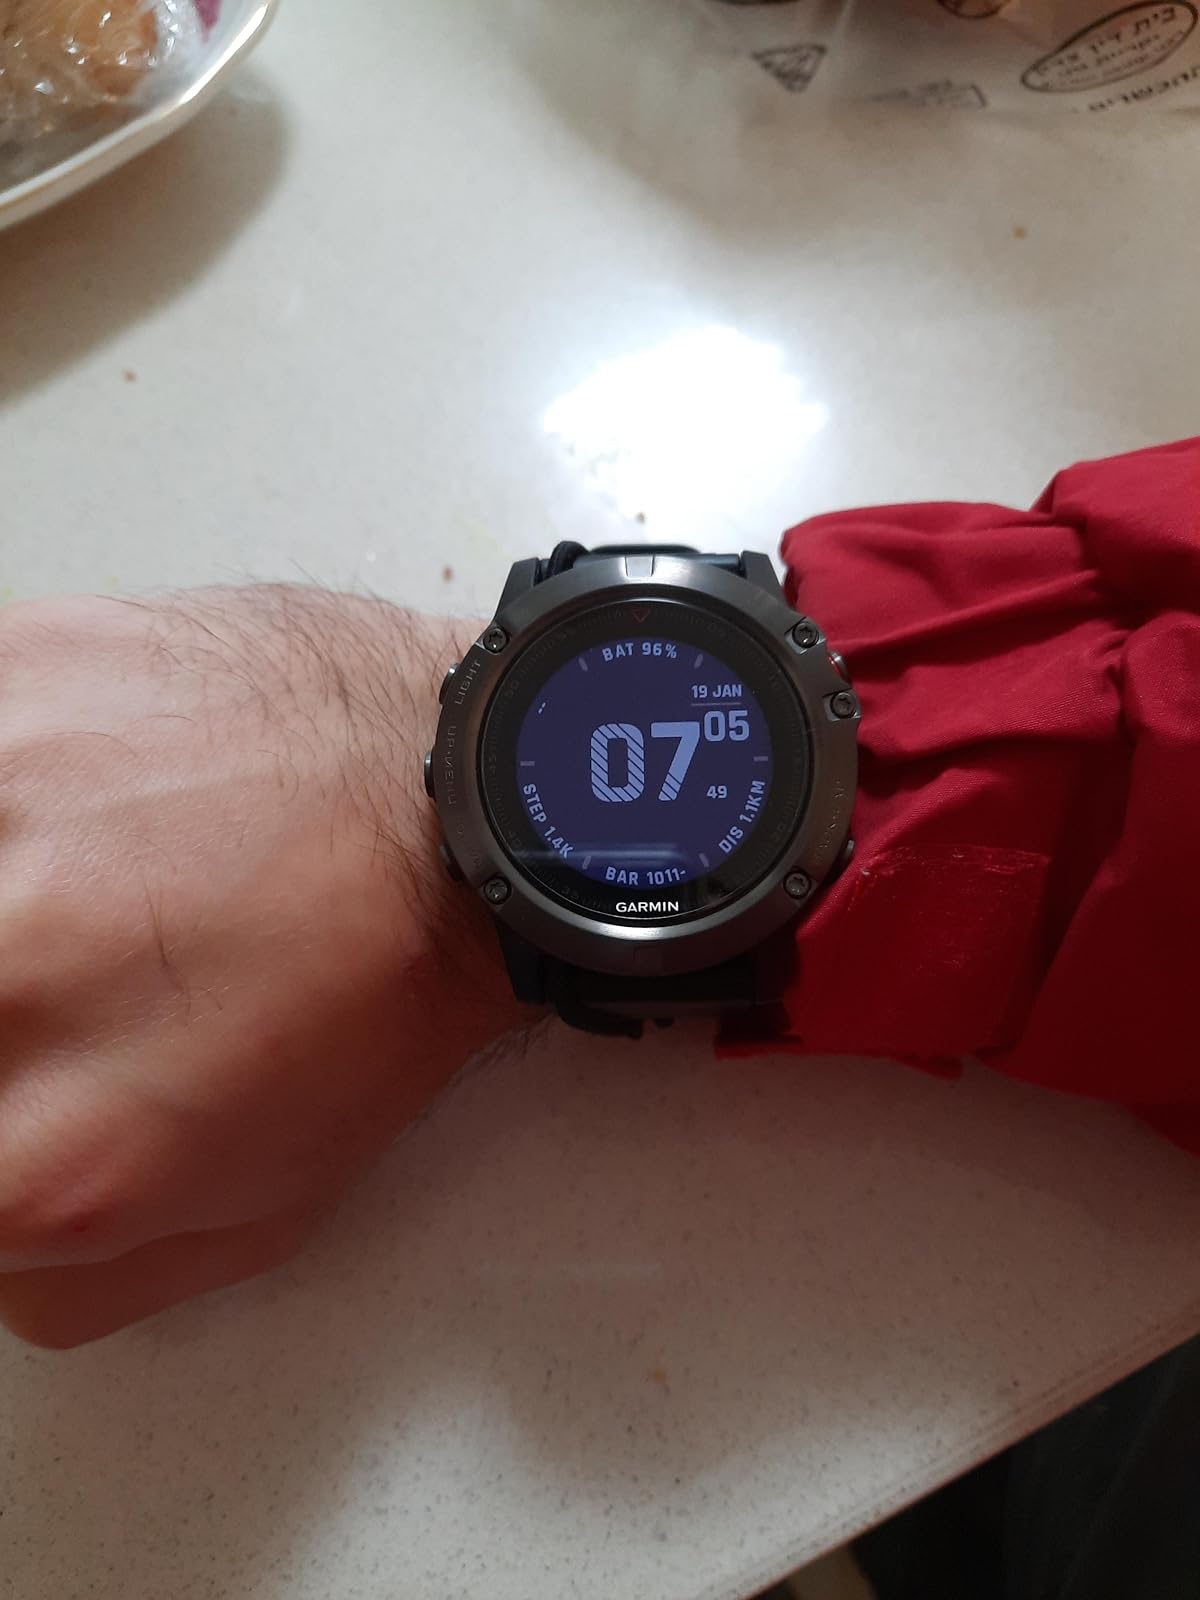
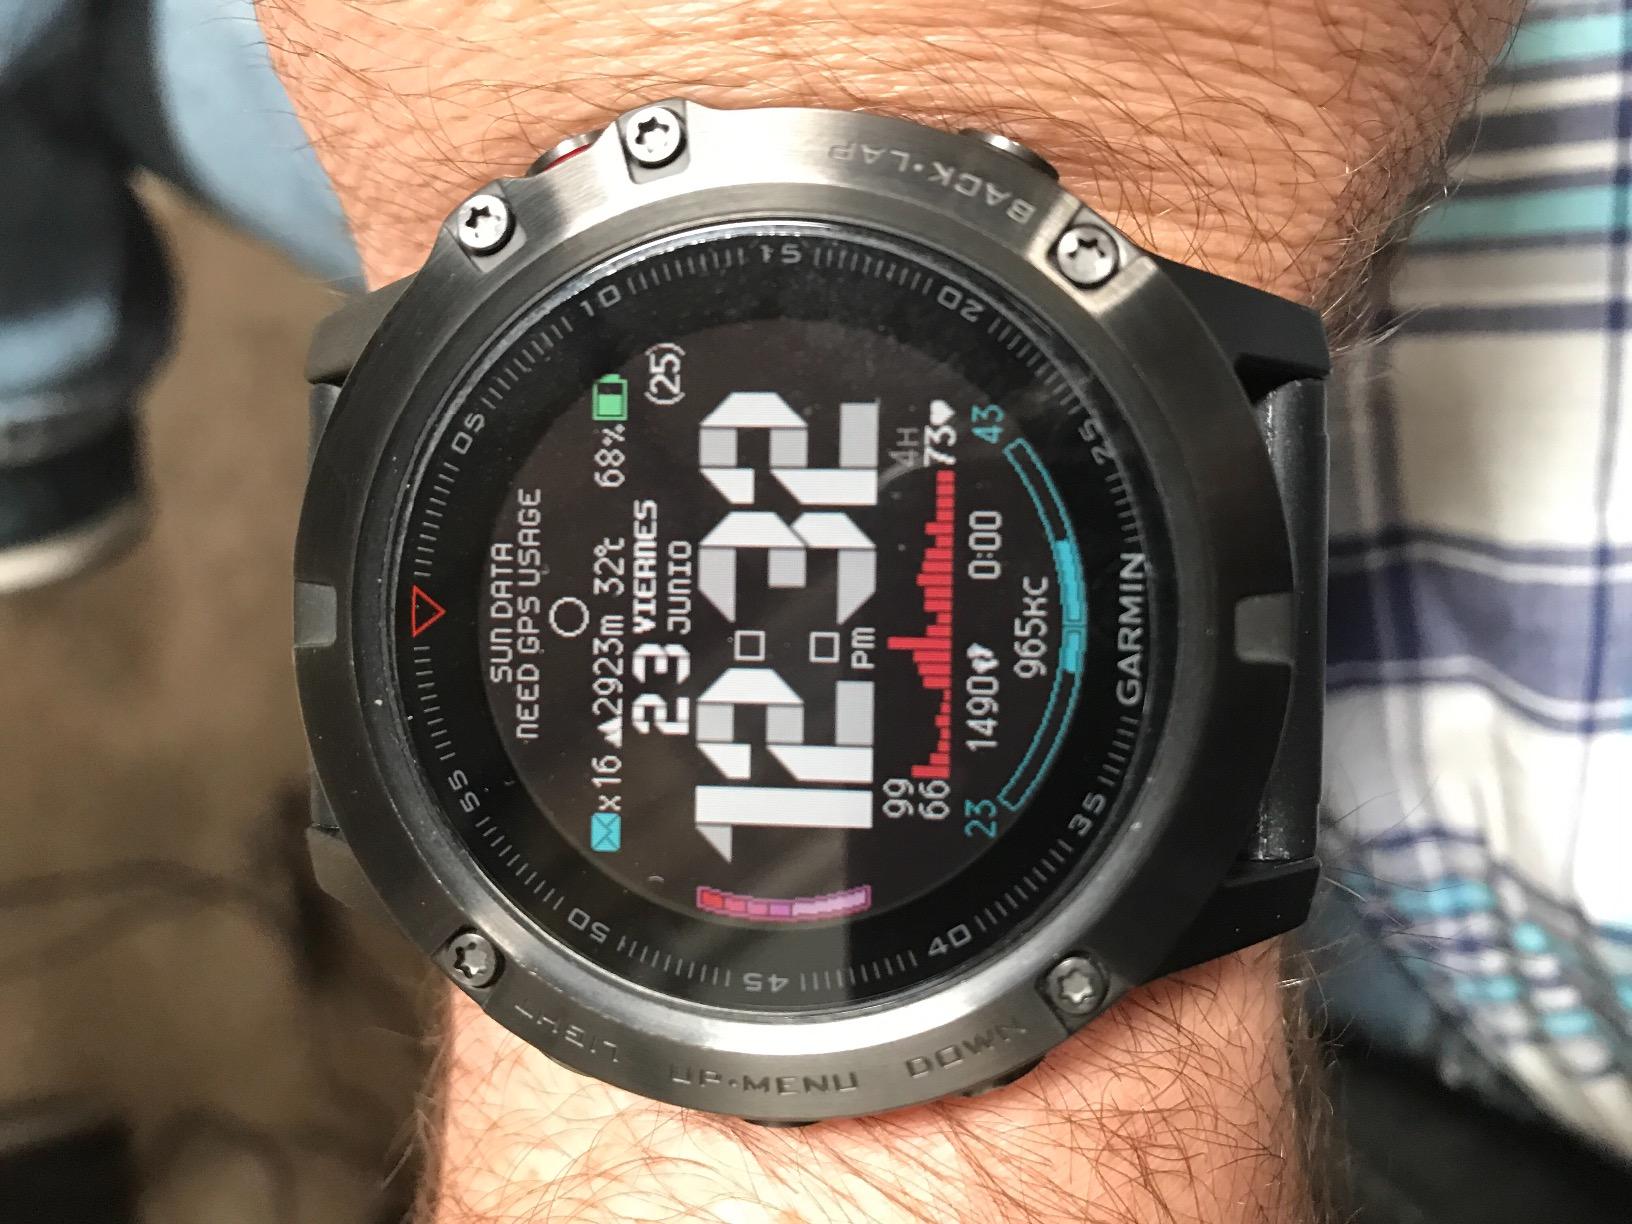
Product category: smartwatch
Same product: yes